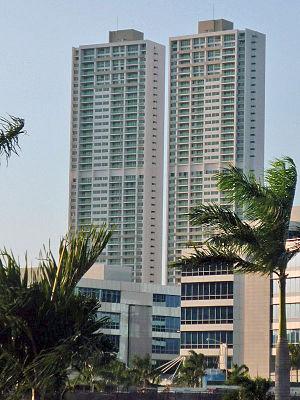
Depuis la construction de la Torre Del Mar en 1986, plus de 250 gratte-ciel ont été construits à Panama du fait du développement très rapide de l'économie locale. Panama est la ville d'Amérique latine qui comprend le plus de gratte-ciel après Sao Paulo mais devant Mexico et Buenos Aires. Il s'y construit depuis 2009, en moyenne une douzaine de nouveaux gratte-ciel chaque année.
Les Torres Sevilla sont un ensemble de gratte-ciel de logements de 165 mètres de hauteur construit à Panama en 2009. L'ensemble est composé de deux tours jumelles comprenant chacune 50 étages.